Strip search

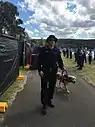
Police and a drug detection dog at the entrance of the Defqon music festival in Sydney in 2017

Following the introduction of a controversial law in 2001, New South Wales Police were given the power to deploy drug detection dogs at major public events such as music festivals, inside licensed premises (venues that serve alcohol) and at stations across the Sydney Trains network.